Birthplace of Simón Bolívar

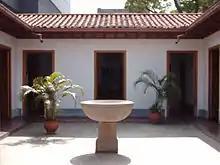
Courtyard at the main entrance

The reconstruction is Spanish Colonial in character, but the aim of the restorers was to enhance the building, rather than adopt criteria of strict authenticity. New materials were introduced; for example the facade facing the street has been refaced in stone, which is atypical of colonial-era houses in Venezuela. Other walls are whitewashed: the structure underneath is now made of brick, although it was probably made of adobe originally.